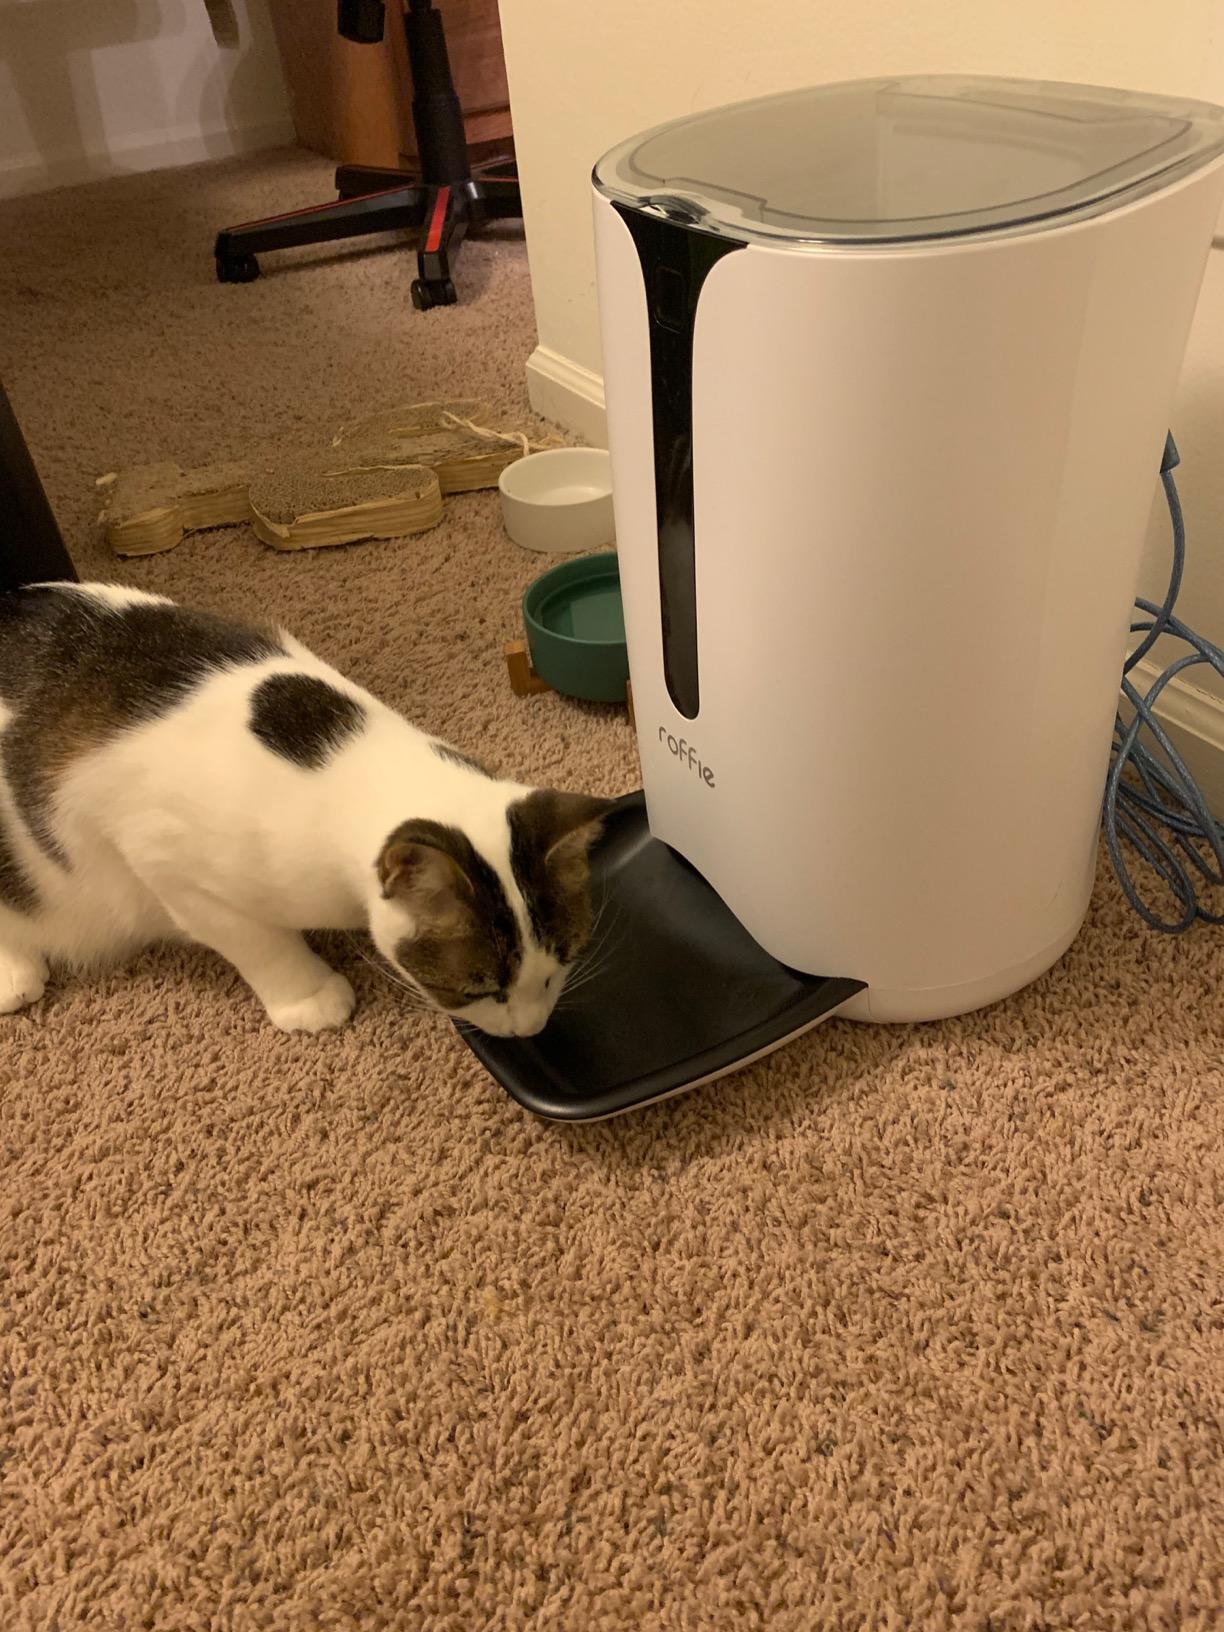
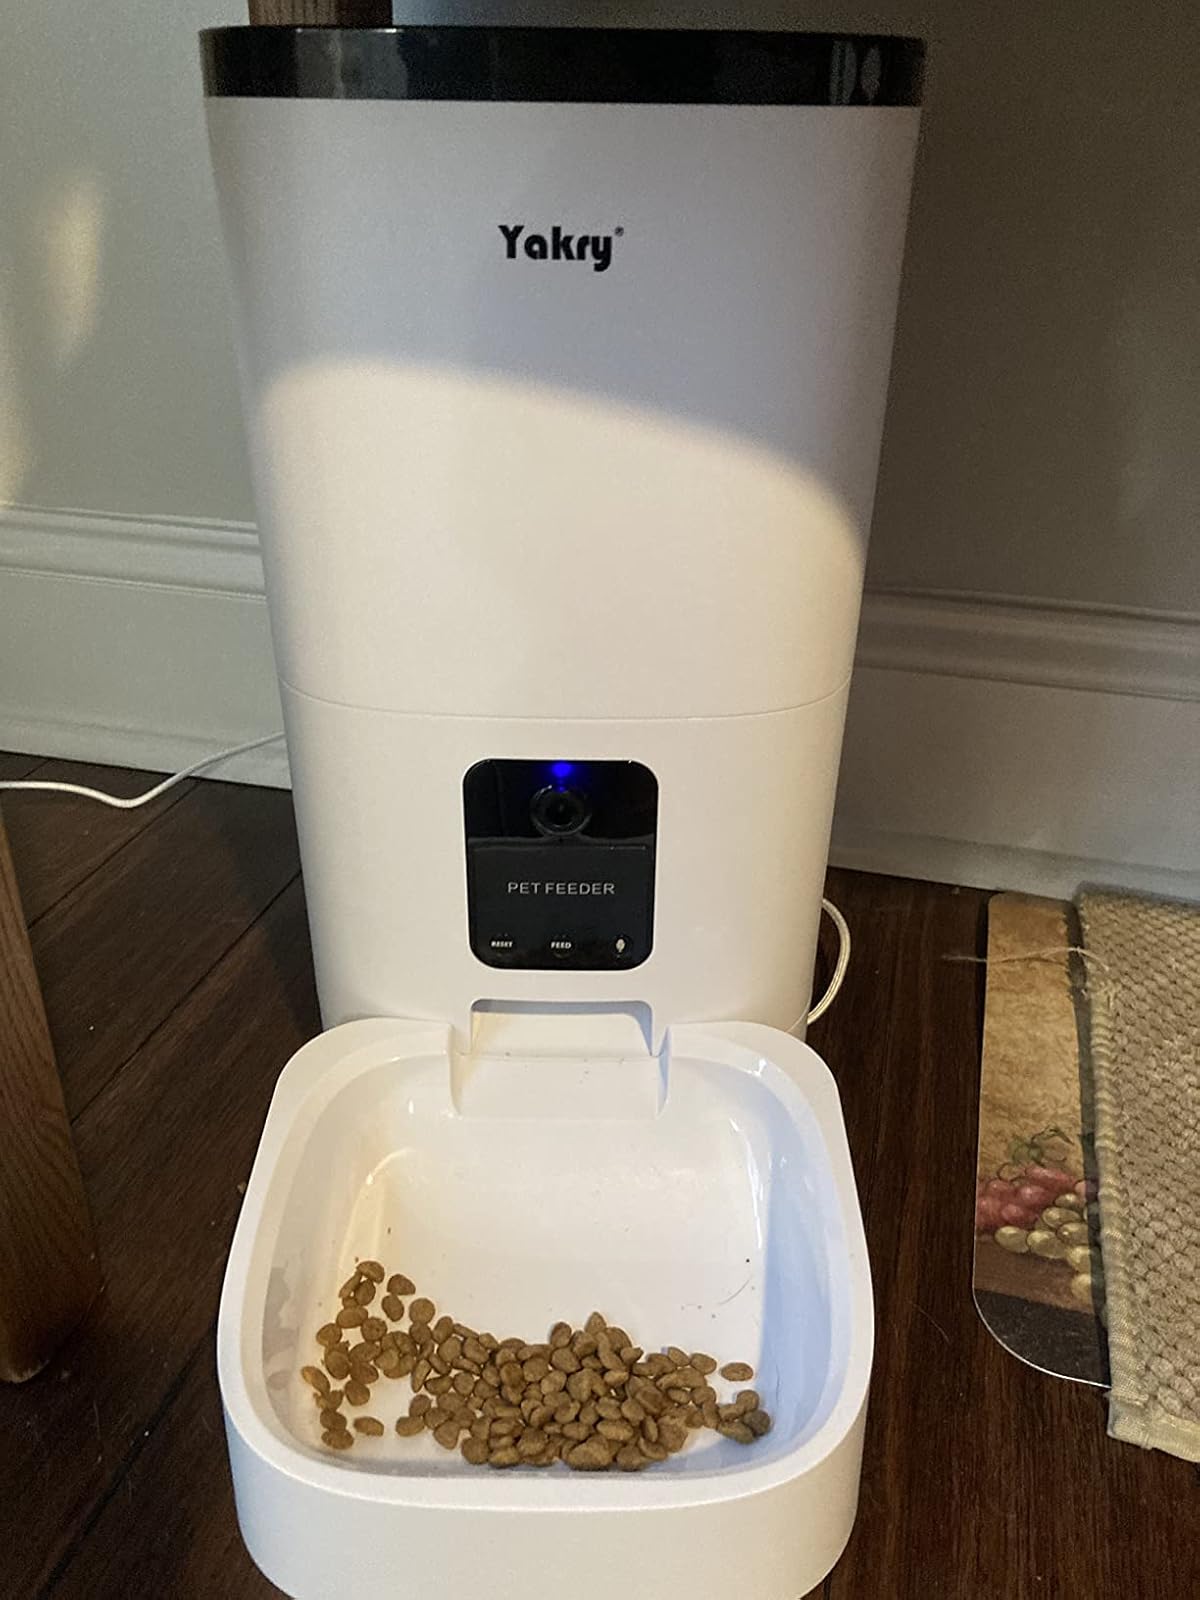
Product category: items_feeder
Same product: no